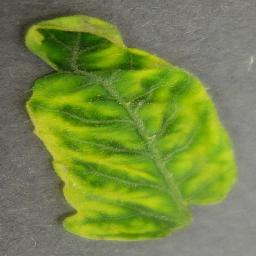
Label: Tomato___Tomato_Yellow_Leaf_Curl_Virus